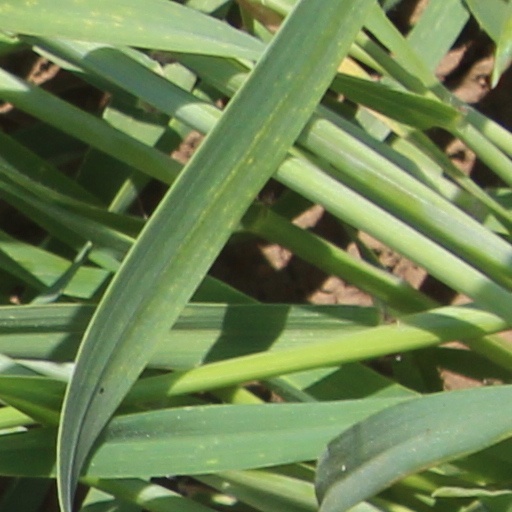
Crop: wheat